Civilian Conservation Corps

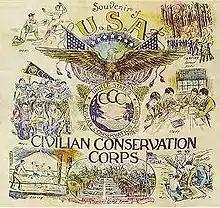
A CCC pillowcase on display at the CCC Museum in Michigan

Each CCC camp was located in the area of particular conservation work to be performed and organized around a complement of up to 200 civilian enrollees in a designated numbered "company" unit. The CCC camp was a temporary community in itself, structured to have barracks (initially Army tents) for 50 enrollees each, officer/technical staff quarters, medical dispensary, mess hall, recreation hall, educational building, lavatory and showers, technical/administrative offices, tool room/blacksmith shop and motor pool garages.